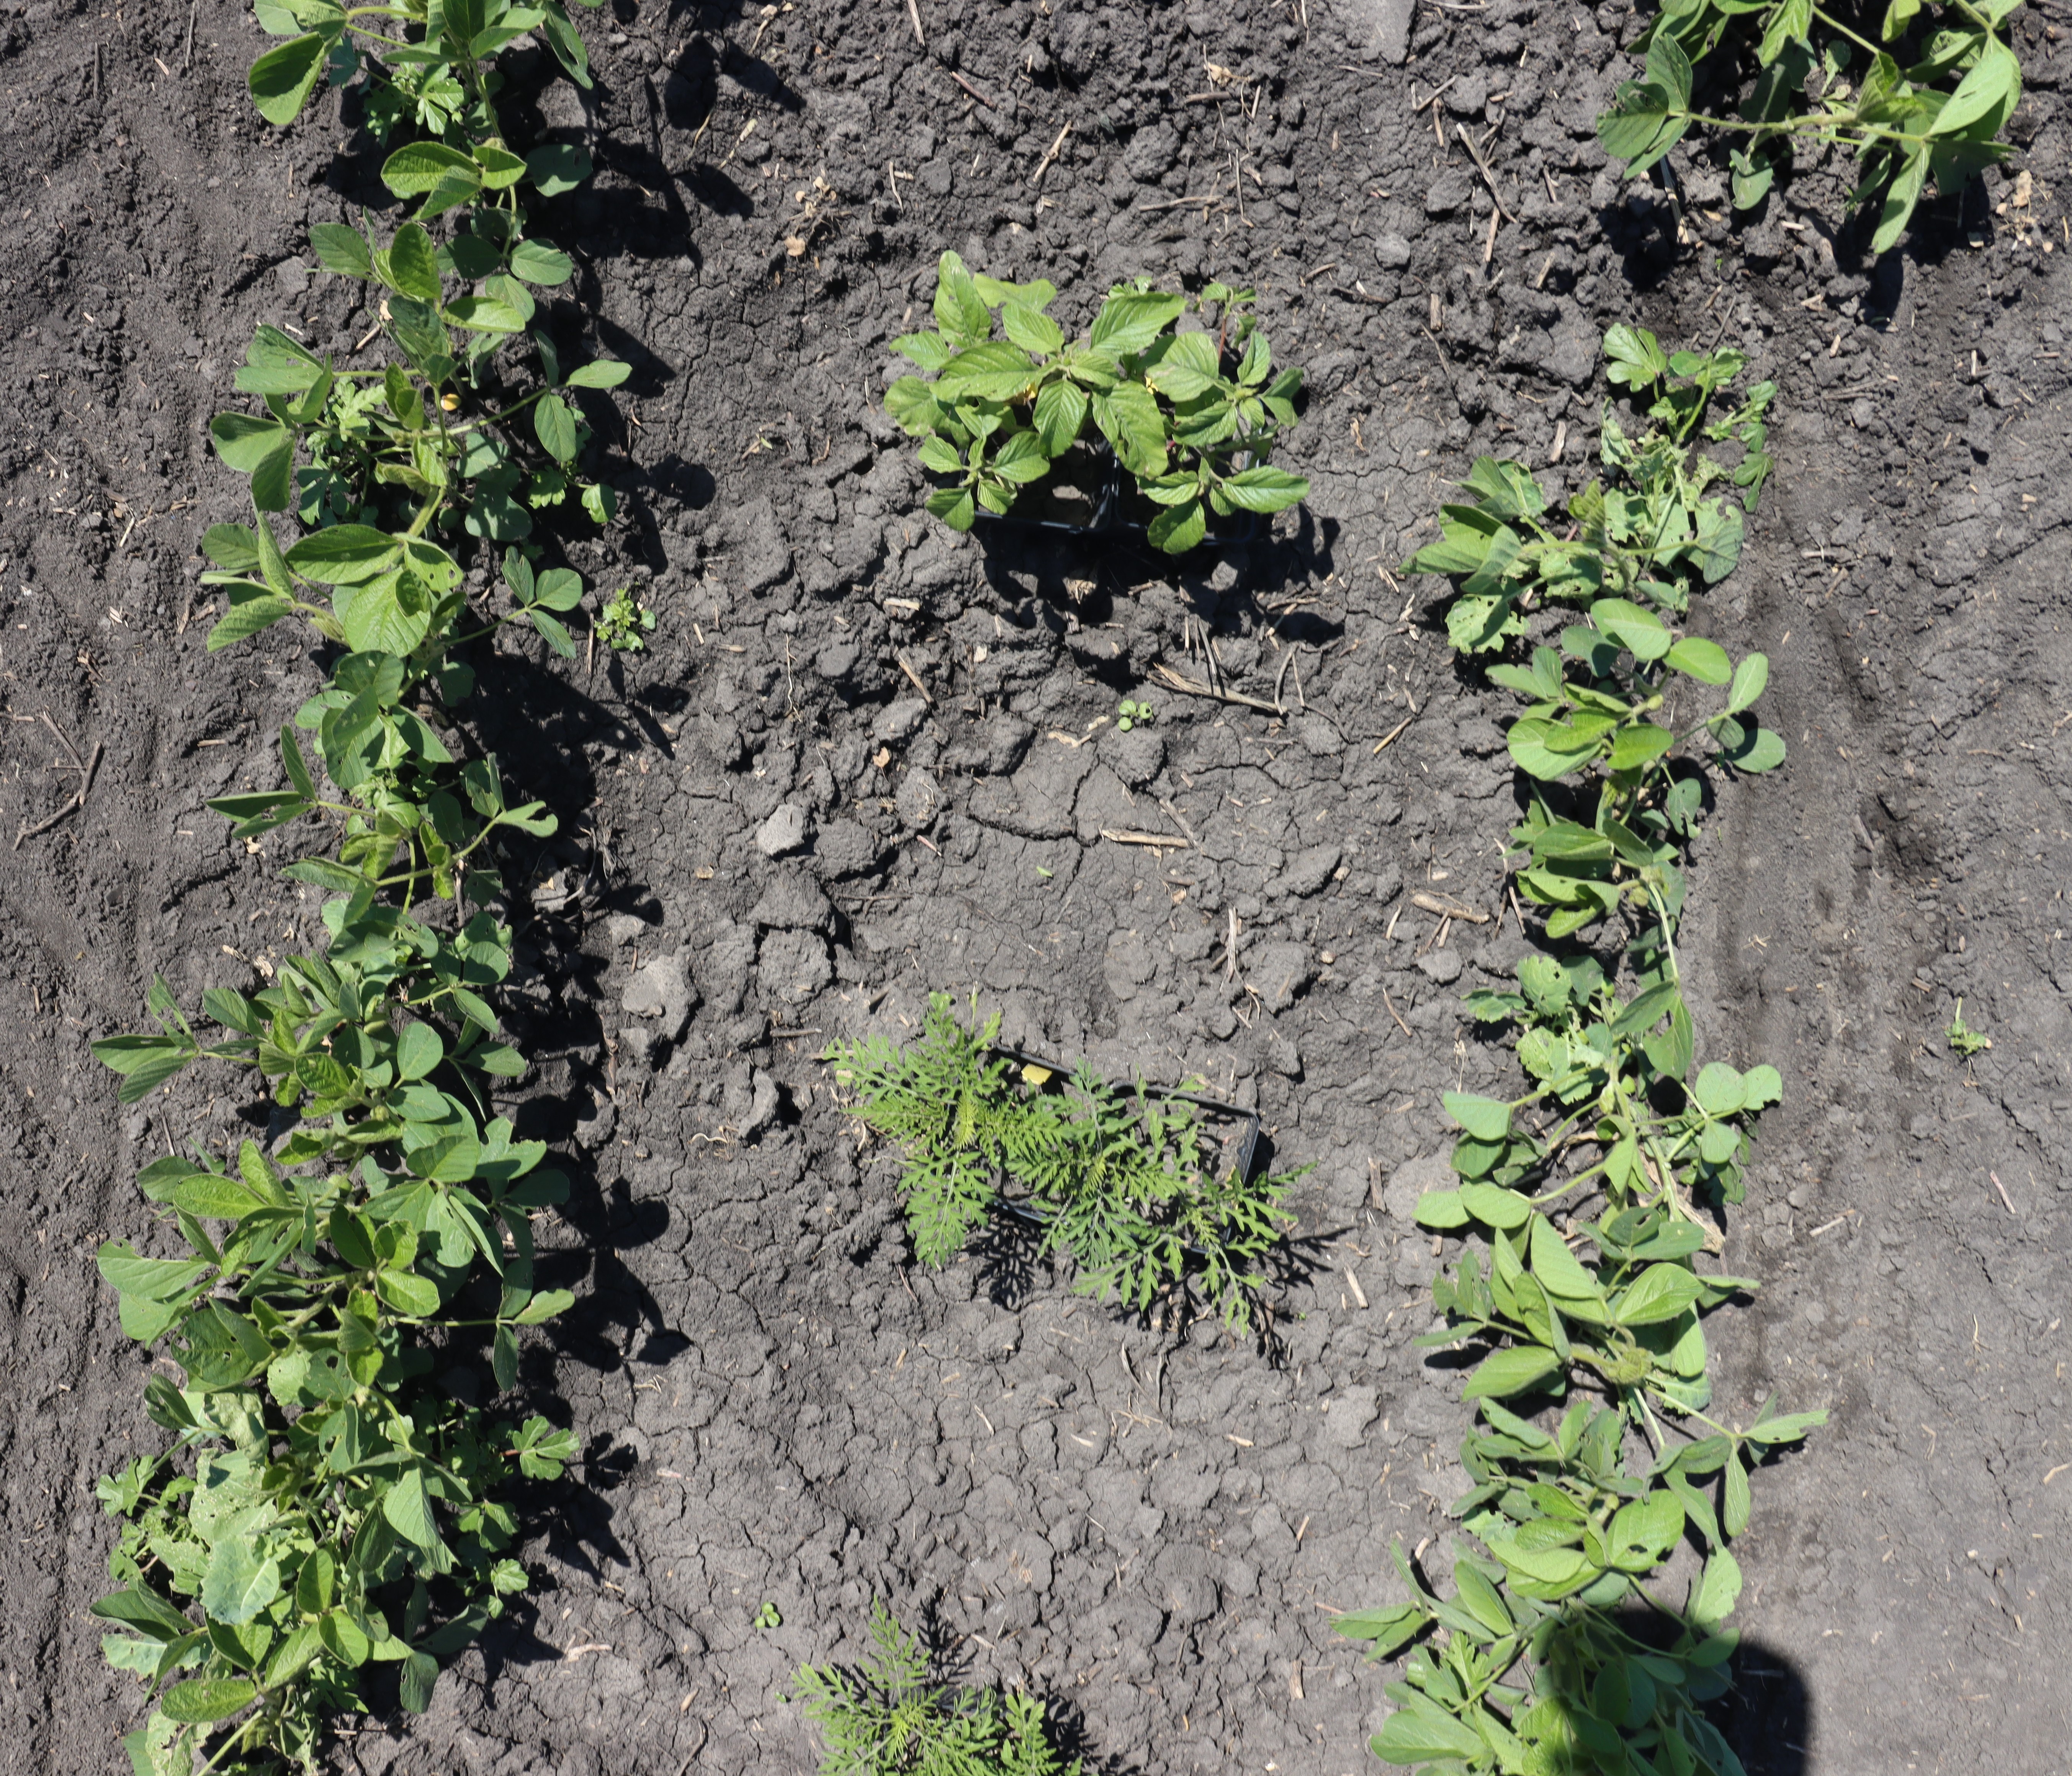
Crop: Soybean
Objects: Soybean, Soybean, Soybean, Soybean, Soybean, Soybean, Soybean, Soybean, Soybean, Redroot Pigweed, Redroot Pigweed, Ragweed, Ragweed, Ragweed